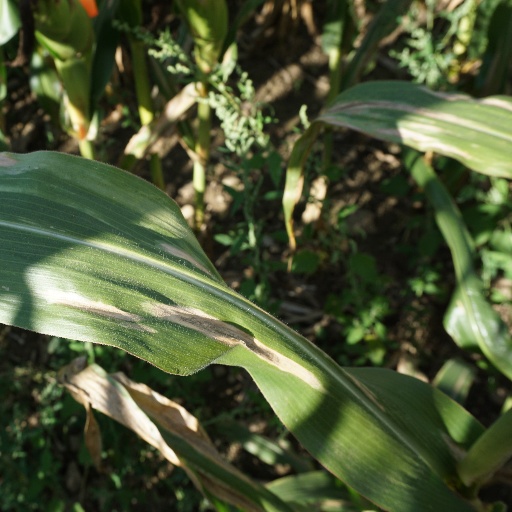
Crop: maize; corn